Peter Lew

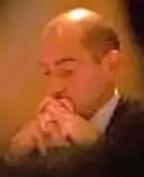
Peter Lew

Peter Lew (born 25 February 1970), is an Australian businessman from Melbourne, and the son of Solomon Lew, a billionaire who provided his children with access to his fortune via a tax-effective trust structures.